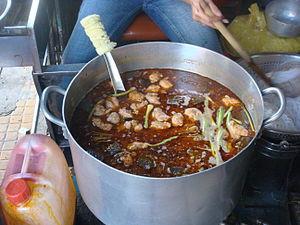
Le bún bò Huế est une soupe vietnamienne de la région de Huế, qui est souvent pimentée, sur une base de vermicelle de riz, de bœuf et de différentes épices.